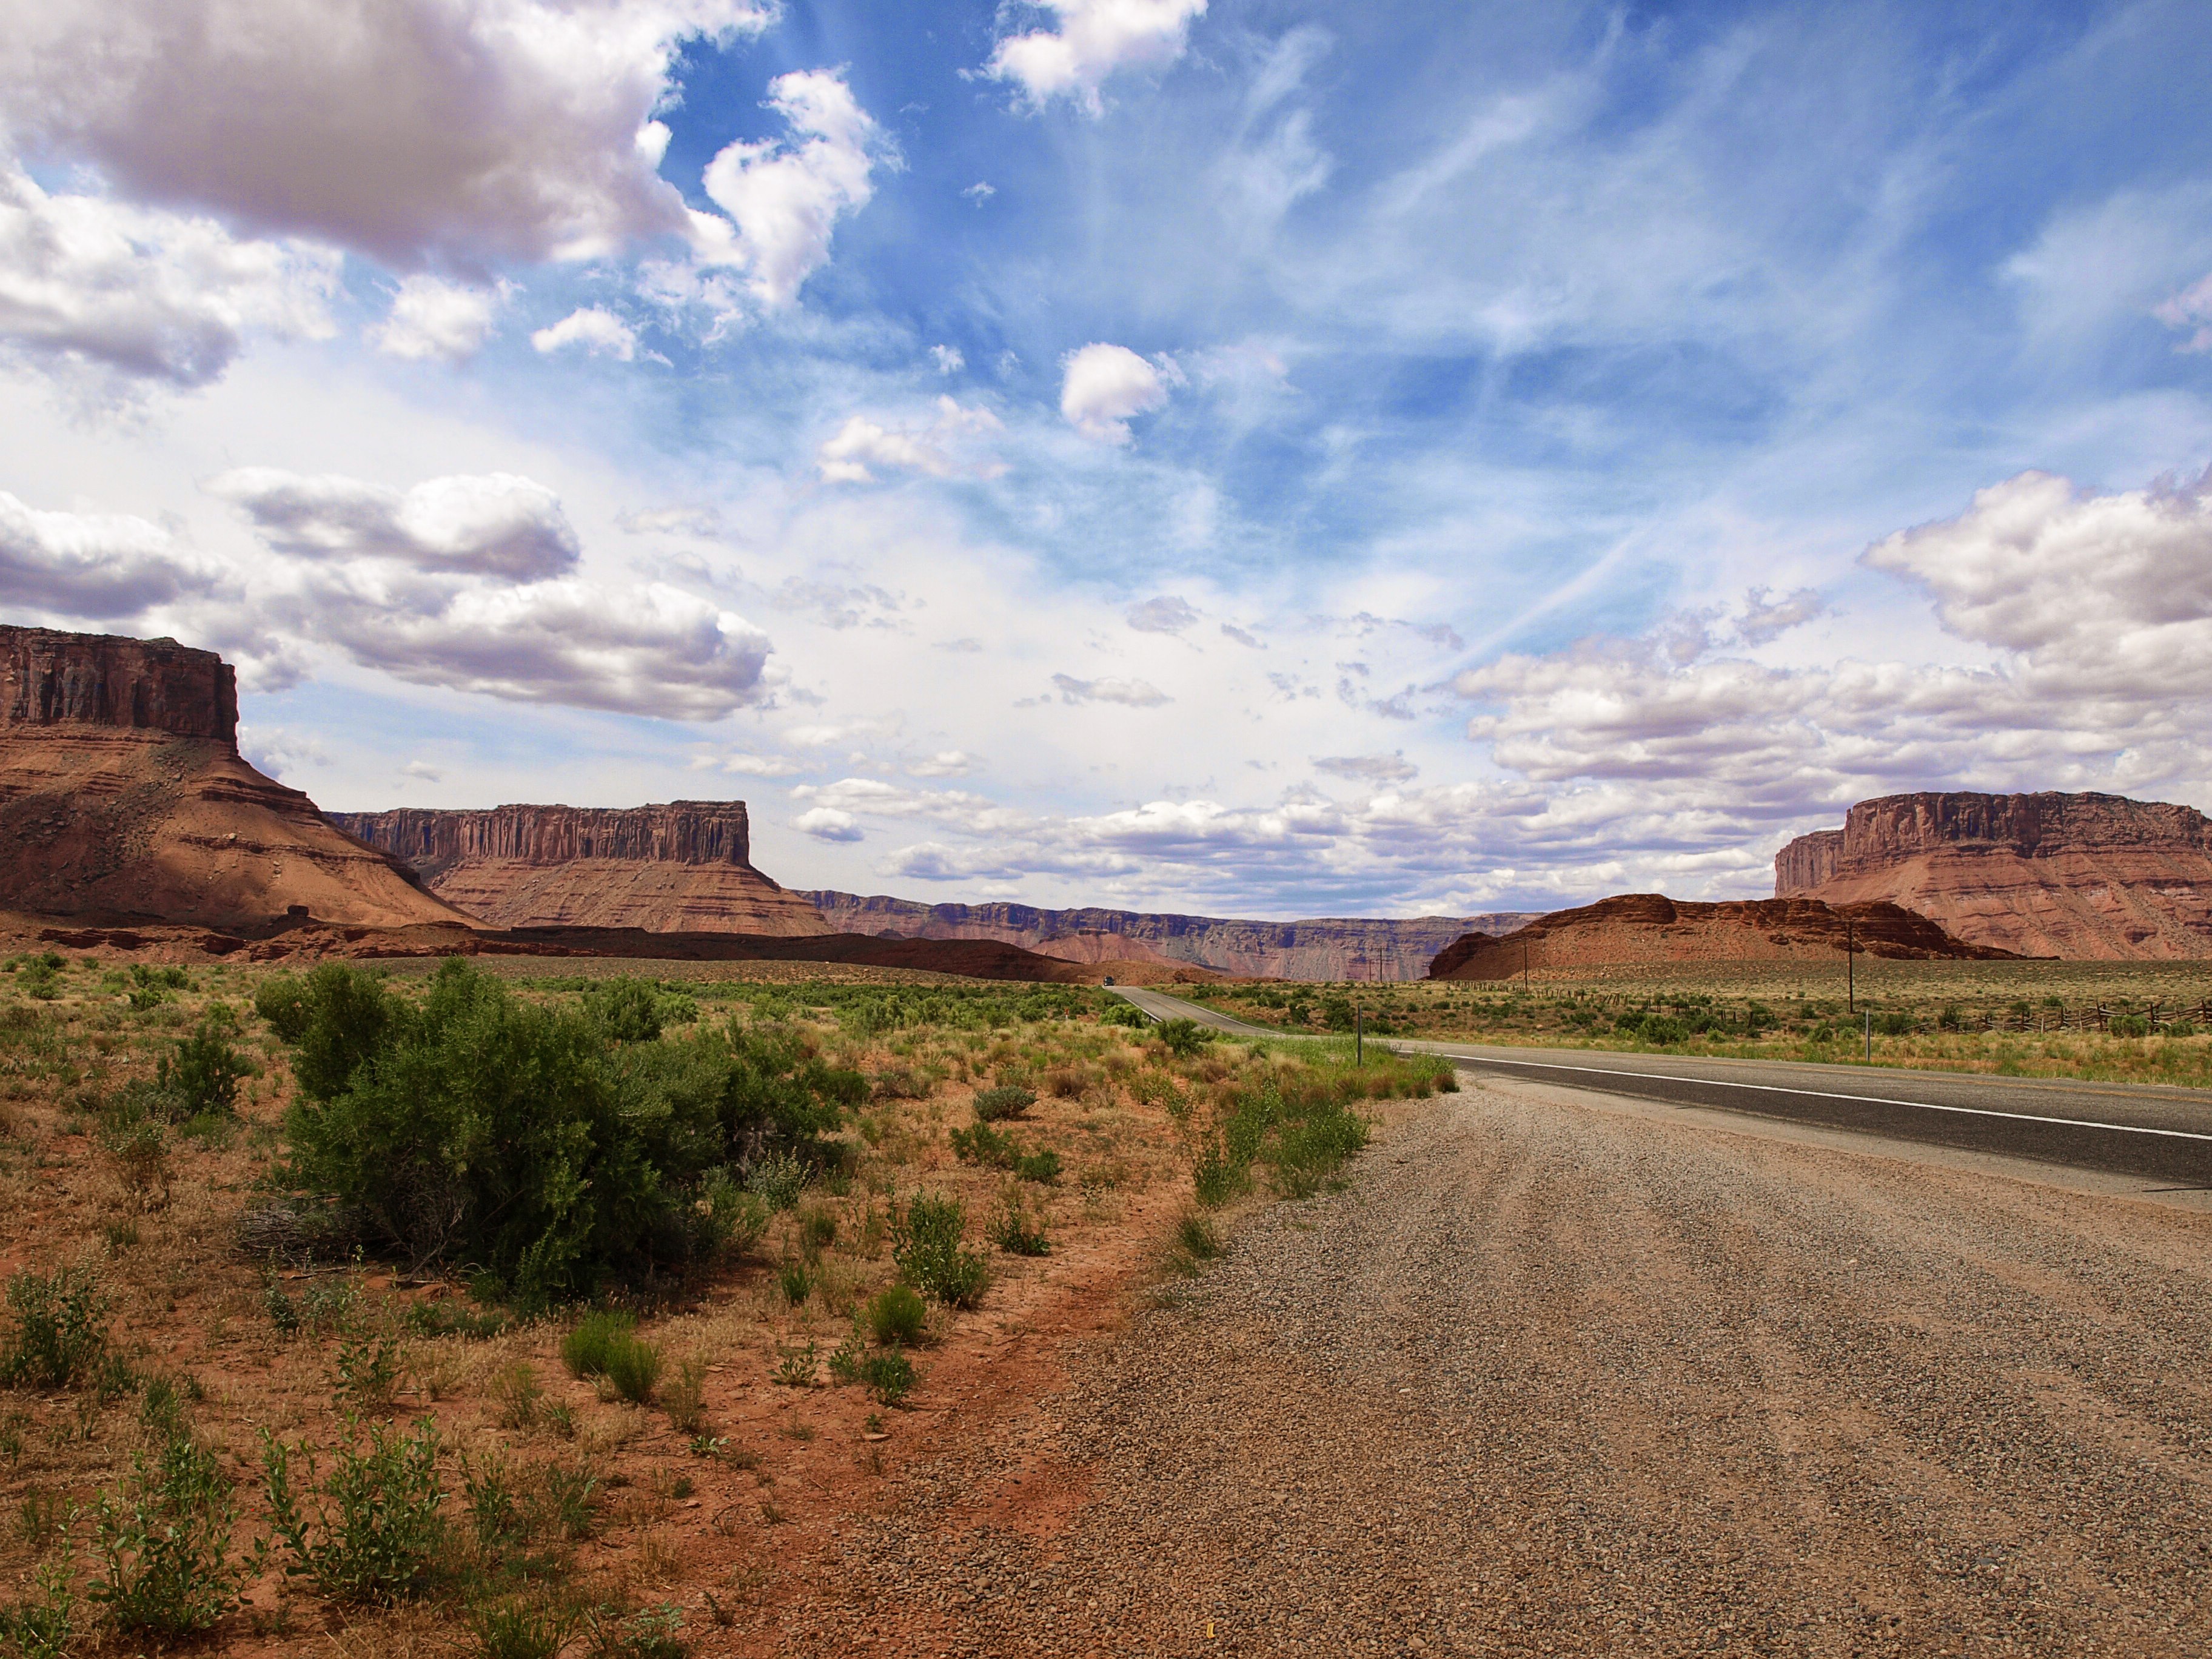
landscape, rock, horizon, mountain, cloud, sky, road, hill, desert, valley, monument, formation, scenic, canyon, terrain, road trip, utah, badlands, plateau, rural area, geographical feature, mountainous landforms